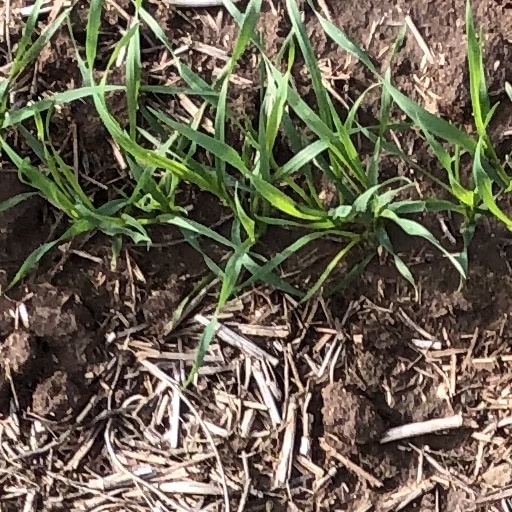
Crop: wheat